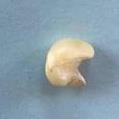
Maize quality: Bad